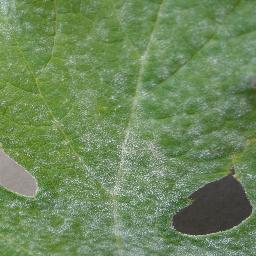
Label: Squash___Powdery_mildew